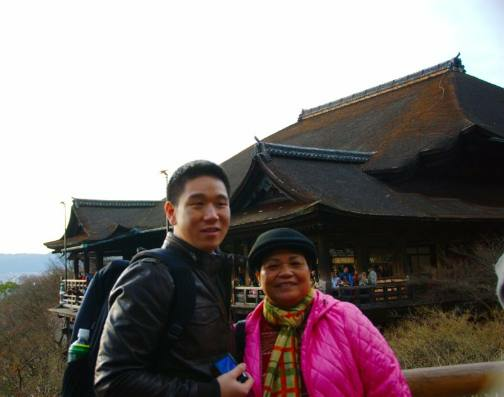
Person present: Yes